Miss Universe Thailand

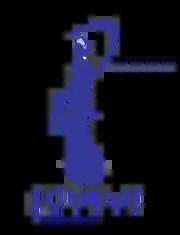
Former logo of Miss Thailand Universe

After Charcthua suffered paralysis in 1998, his sister Surang Prempree took over as the managing director of BBTV and Miss Universe's national license holder. Following Charcthua's step down as the president, the Vajiravudh College Alumni Association handed over the official broadcaster of the Miss Thailand pageant from Channel 7 to iTV in 2000. Consequently, Surang Prempree as the managing director of BBTV and the Miss Universe's national license holder split the pageant from the Miss Thailand pageant and established the new pageant, namely Miss Thailand Universe.